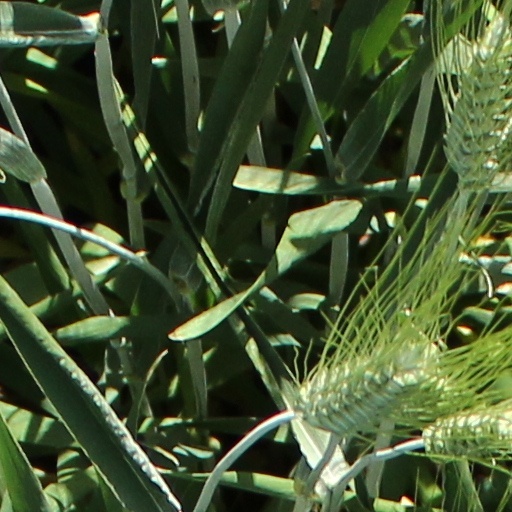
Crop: wheat